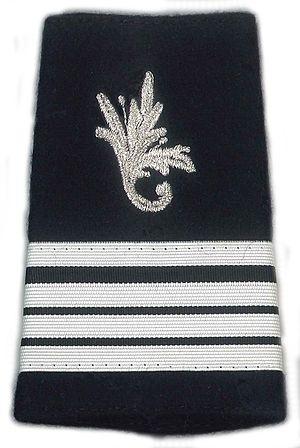
Fourreau d'épaule de commissaire commandant de l'armée de terre
Il existe un corps des officiers des armes, un corps des officiers du corps technique et administratif et un corps des officiers du cadre spécial, qui ont les mêmes appellations ; ce dernier corps est mis en extinction.
Le commissariat de l'Armée de terre était un service de l'Armée de terre française chargé de l'administration générale, du soutien de l'homme et des finances. Il a été dissous le 31 décembre 2009. Le service du commissariat des armées a repris partiellement ses attributions au 1ᵉʳ janvier 2010.